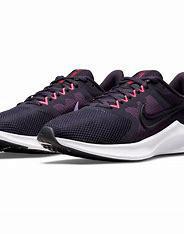
Brand: Nike
Model: Downshifter 11